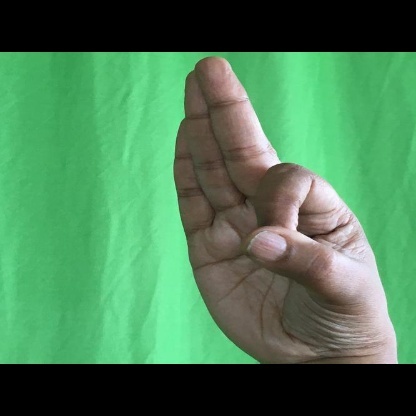
Mudra: Aralam